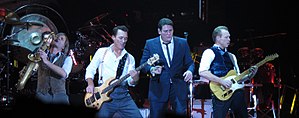
Spandau Ballet
Spandau Ballet, 2009
Spandau Ballet er et engelsk band, som blev dannet i London i de sene 1970'ere. Deres musik er en blanding af funk, jazz, soul og synthpop.